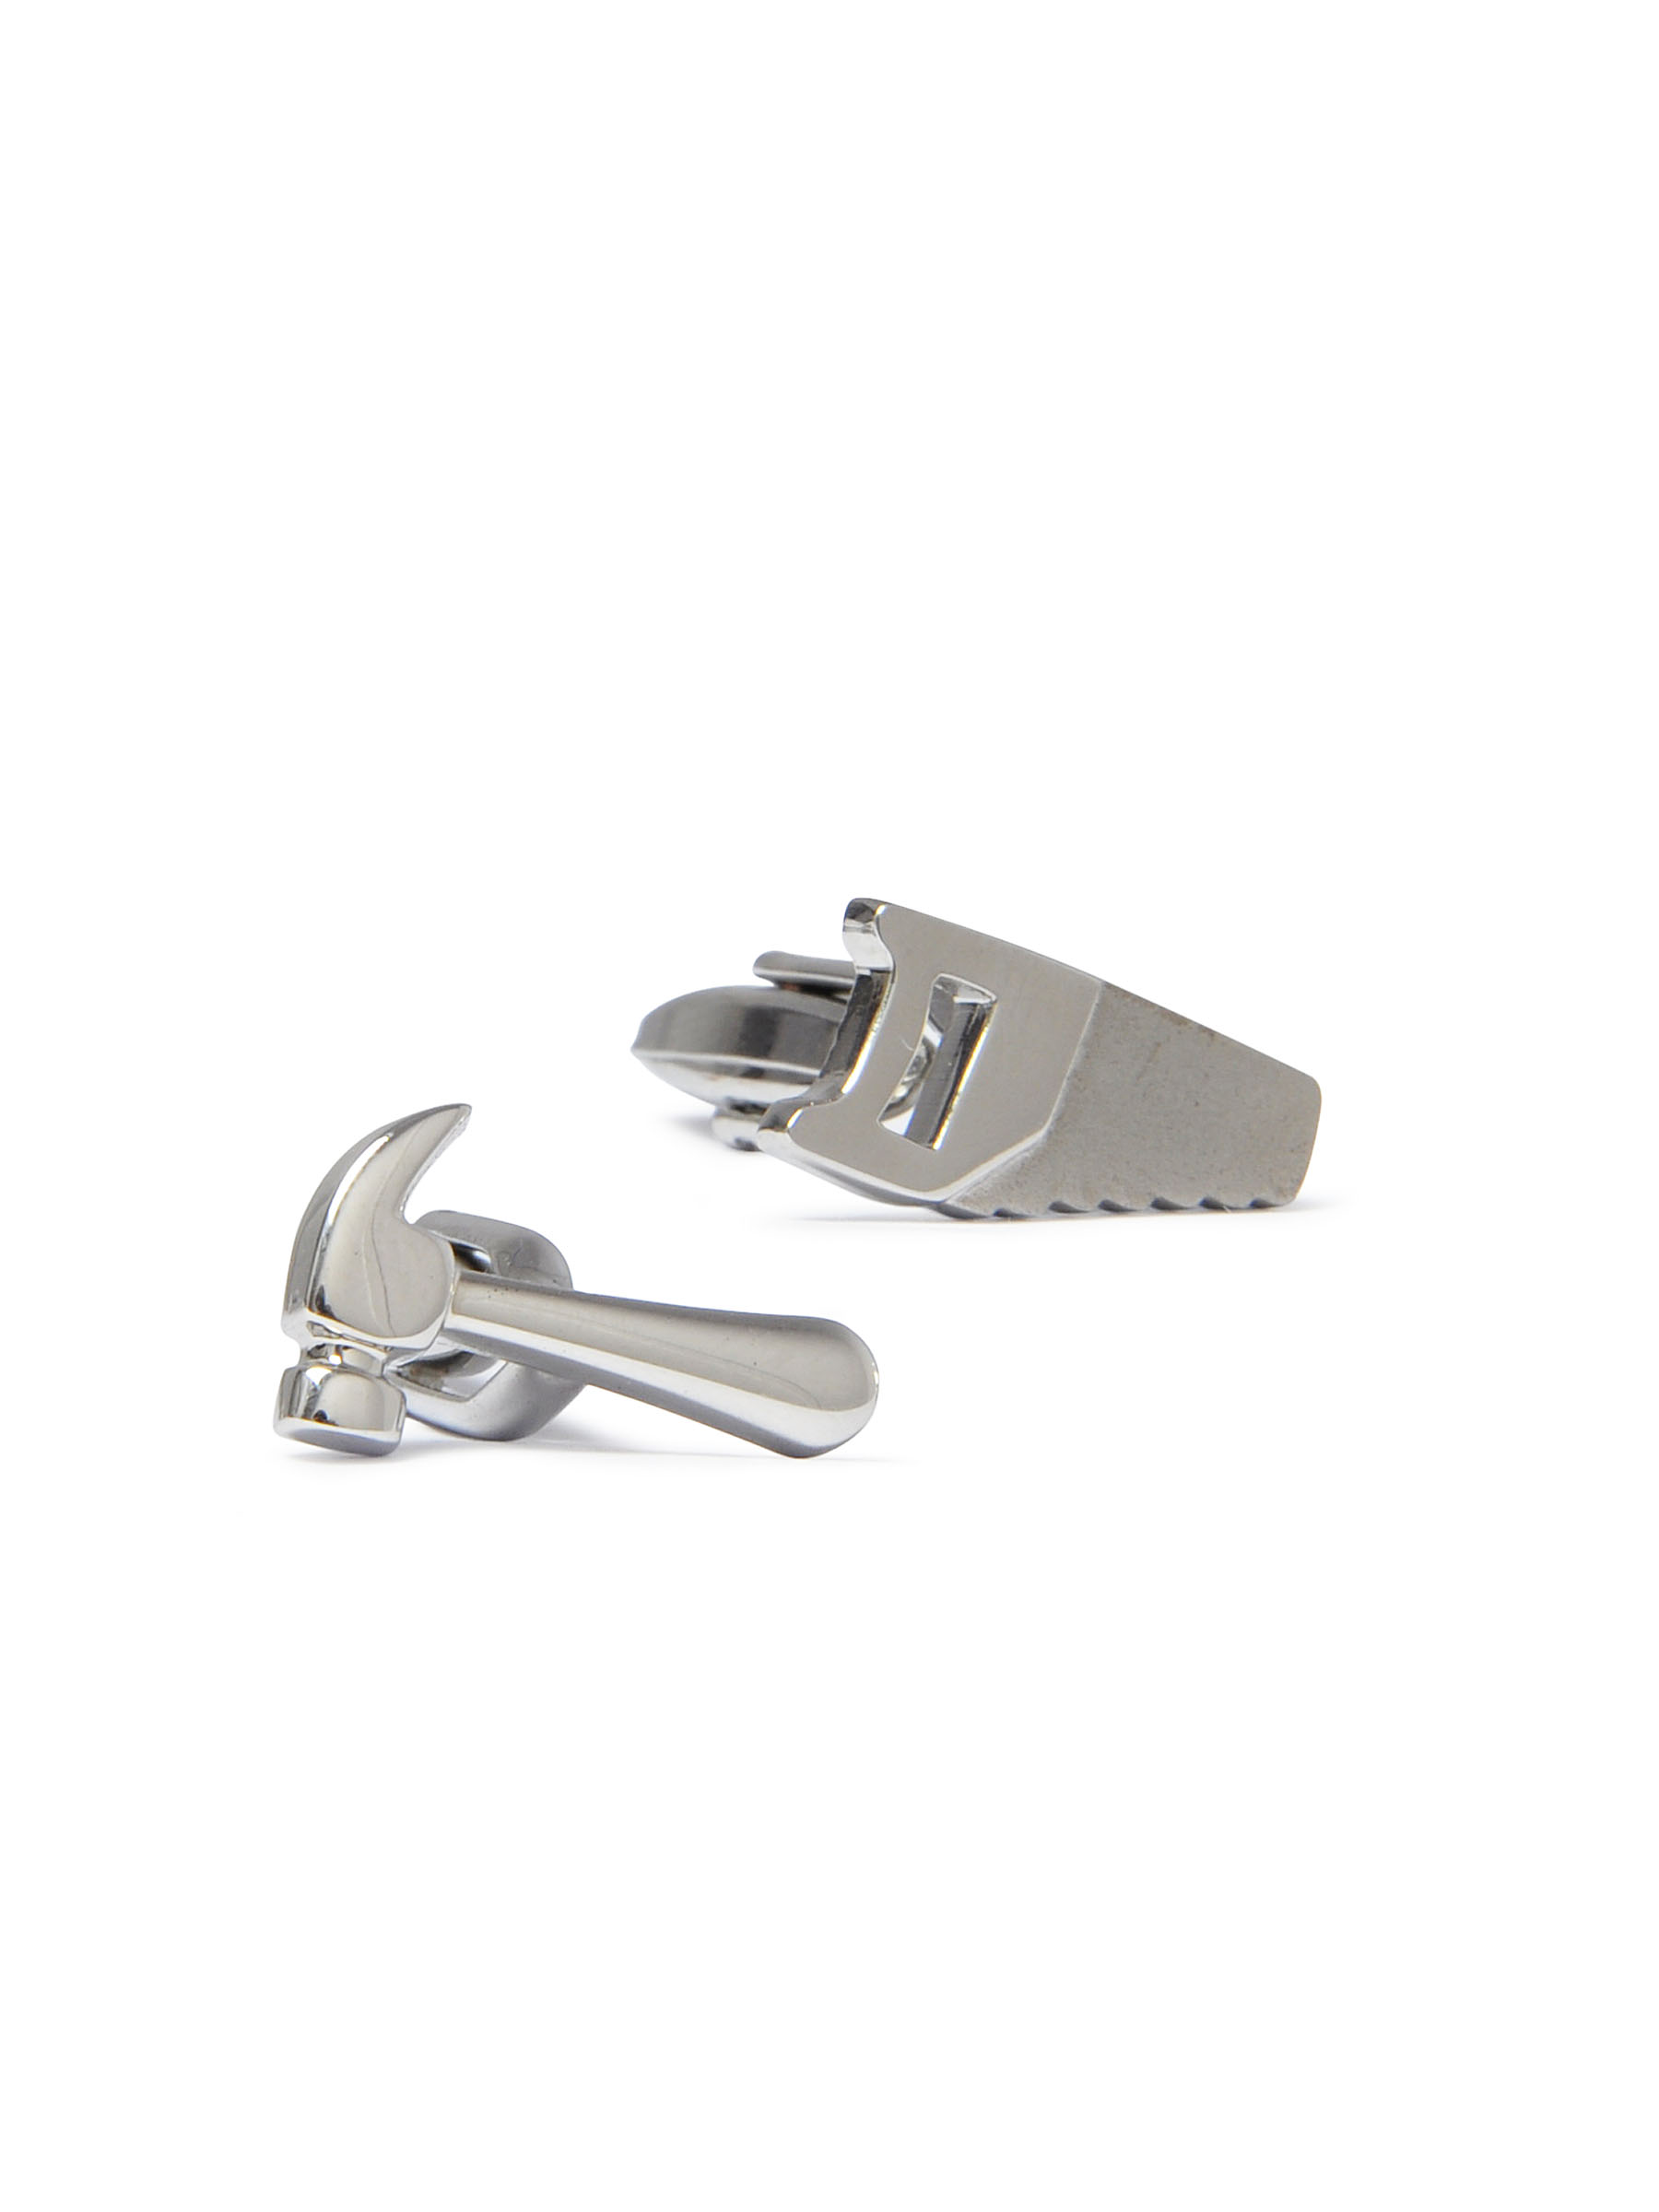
Belmonte Men Bright Assorted Steel Cufflinks
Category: Accessories / Cufflinks / Cufflinks
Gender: Men
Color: Steel
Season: Fall 2011
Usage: Formal